Dendrocnide moroides

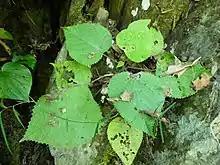
Small plant at Crystal Cascades near Cairns, Queensland, June 2021

The species occurs in and near rainforest, from Cape York Peninsula south to northern New South Wales in Australia and also occurs in the Moluccas and Indonesia. It is an early coloniser in rainforest gaps, such as alongside water courses and roads, around tree falls, and in man-made clearings. The seeds germinate in full sunlight after soil disturbance. Although common in Queensland, it is rare in the southernmost part of its range and is listed as an endangered species in New South Wales.